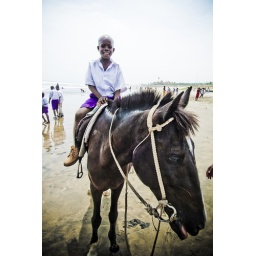
Young boy rides a horse on the beach near Accra, Ghana